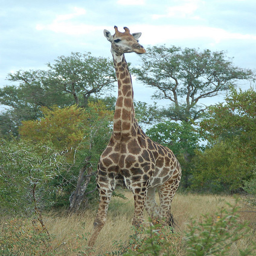
A tall giraffe is walking among the trees.
A tall giraffe standing on a lush dry grass field.
A tall giraffe is standing near tall brush.
A tall giraffe is roaming in the middle of grassy, tree-filled field.
A giraffe stands in the grass surrounded by trees.